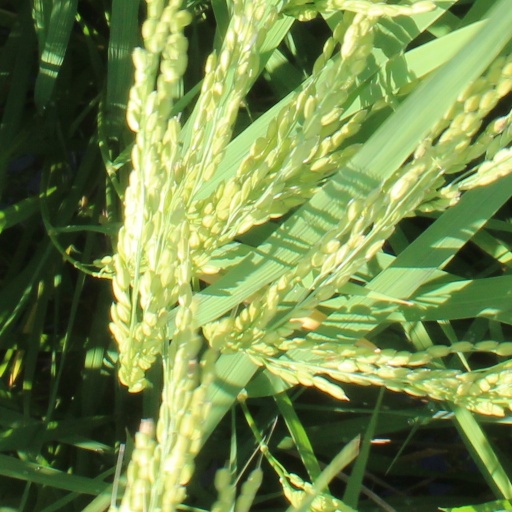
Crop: rice